Dolph Ziggler and Robert Roode

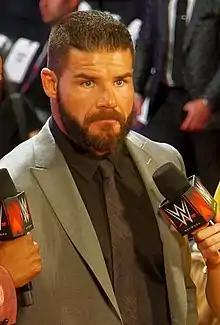
Ziggler (left, in 2016) and Roode (right, in 2018)

Dolph Ziggler and Robert Roode, sometimes referred to as The Dirty Dawgs or The Dirty Dogs, were a professional wrestling tag team in WWE, where they are former one-time Raw Tag Team Champions and one-time SmackDown Tag Team Champions.